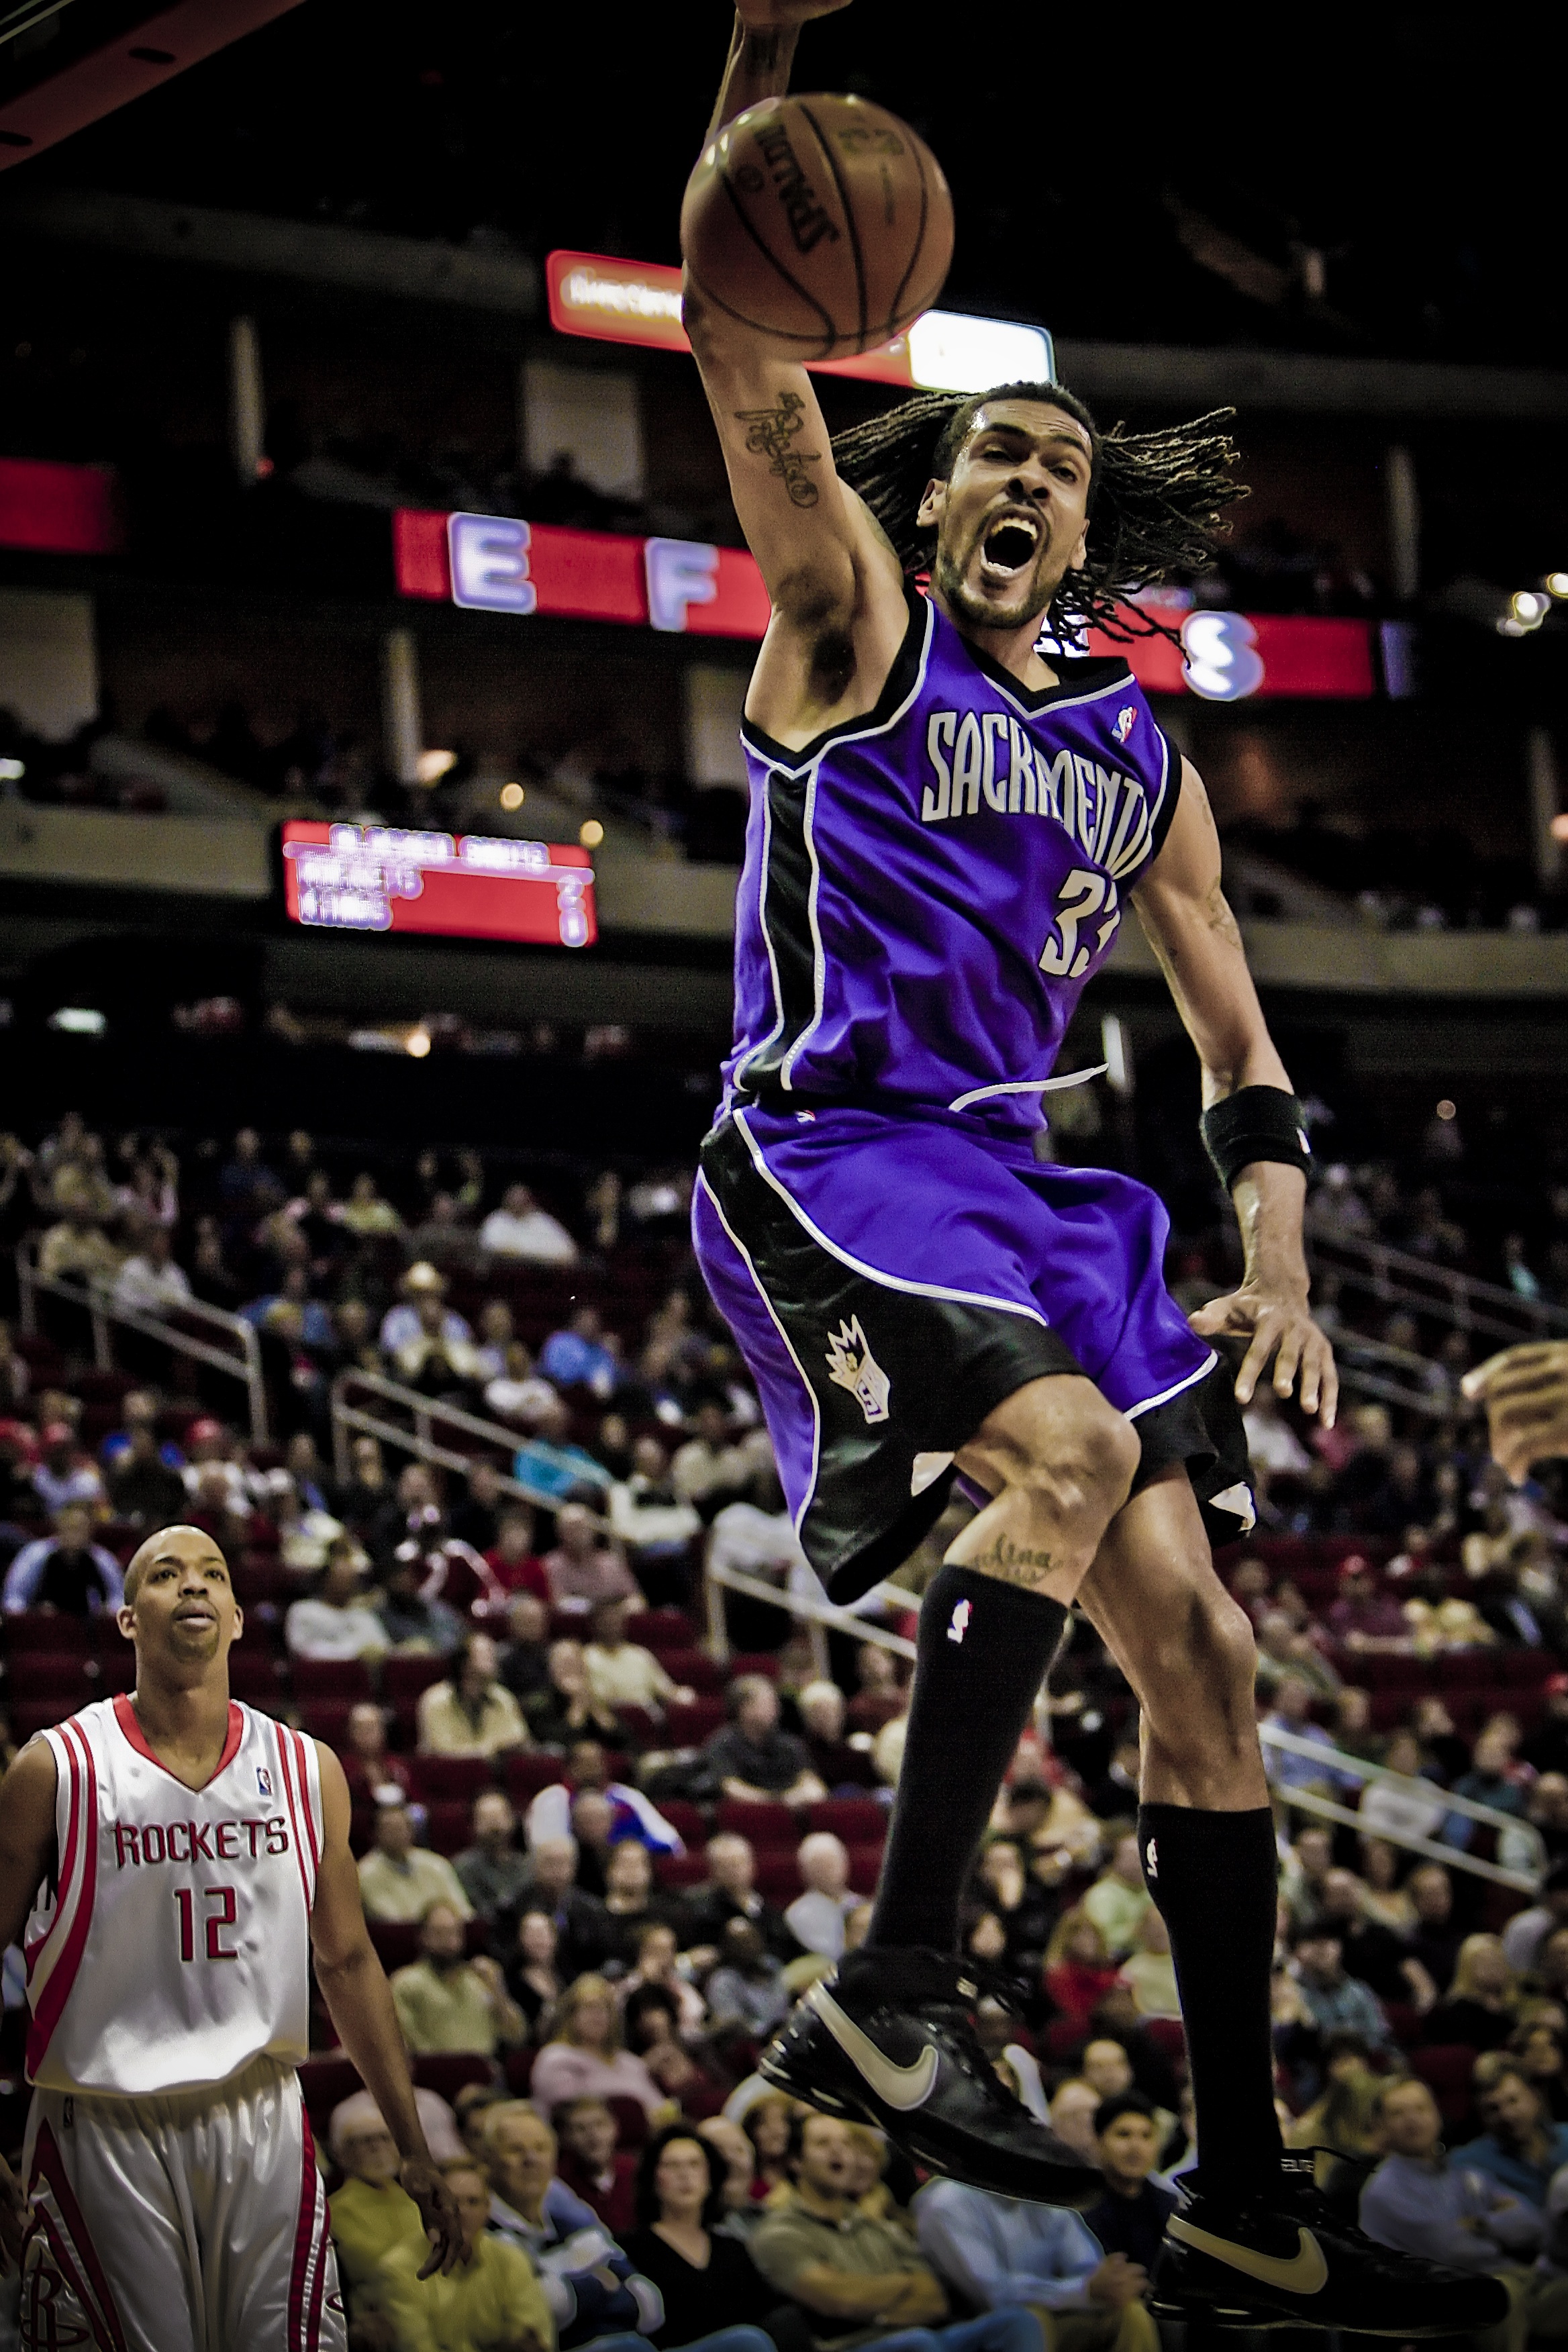
sport, game, jump, male, motion, basketball, athletic, action, professional, skill, stadium, player, muscular, competition, arena, slam, sports, shot, court, competitive, pro, athlete, spectators, powerful, ball game, dunk, scoring, team sport, basketball player, basketball moves, slam dunk